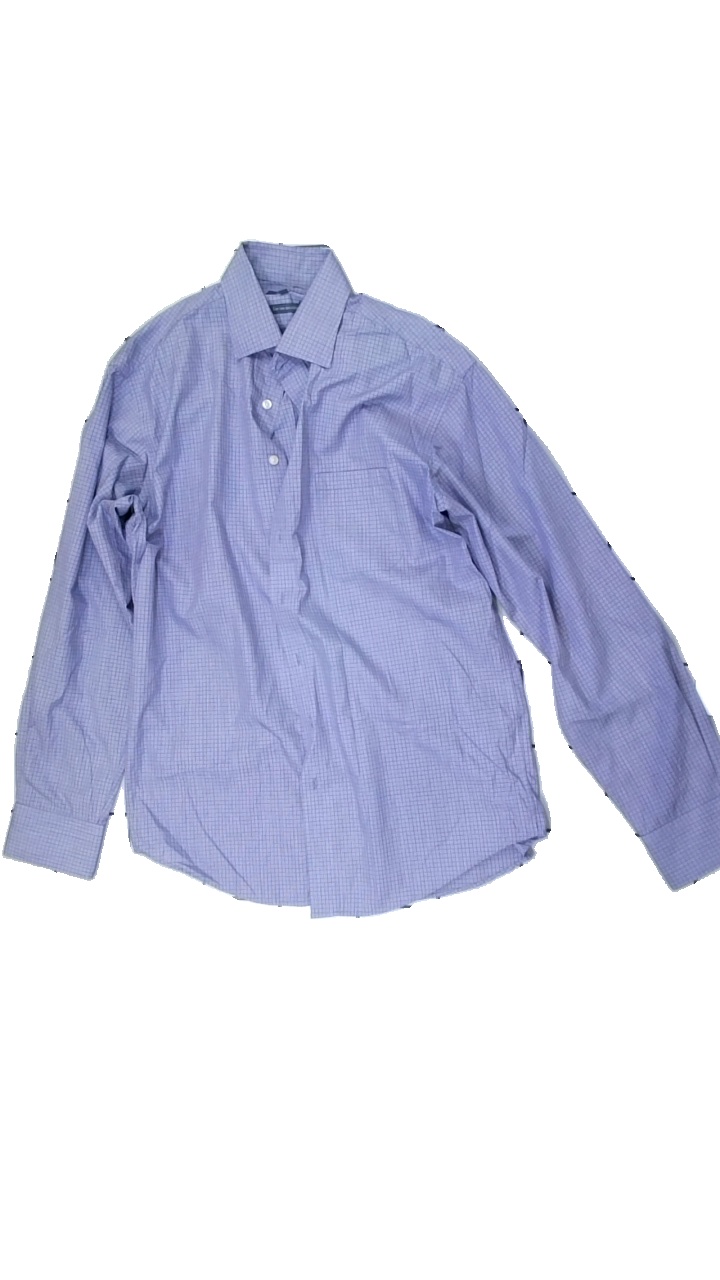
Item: Shirt (Men)
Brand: Atlantis
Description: Purple checkered shirt
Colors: Purple
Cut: Regular
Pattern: Checkered print
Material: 100% Cotton
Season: All
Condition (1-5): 5
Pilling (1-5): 5
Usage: Reuse
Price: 50-100